Ashton Keynes

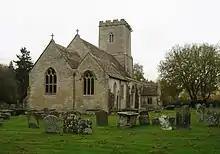
Church of the Holy Cross

The Church of England parish church of the Holy Cross has stood since the late 12th century at what is now on the northwest edge of the village. Of coursed limestone, it has a west tower, nave with narrow aisles, and chancel with north chapel. It was altered in later centuries, and restored to designs by William Butterfield in 1876–77 yet it retains early features: the north arcade was built in two phases from the late-12th century to the mid-13th after the south arcade – built around 1200. The chancel arch has three carved orders; Butterfield made this wider and taller but keeping stonework from the late 12th century.